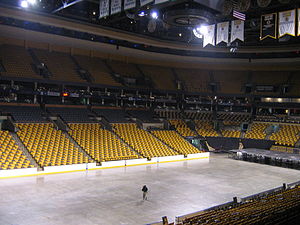
TD Garden
TD Garden
TD Garden er en sportsarena i Boston i Massachusetts, USA, der er hjemmebane for både NHL-klubben Boston Bruins og NBA-holdet Boston Celtics. Arenaen har plads til 19.580 tilskuere, og blev indviet den 30. september 1995.